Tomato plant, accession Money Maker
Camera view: tilt-top (135 deg); turntable rotation: 270 degrees
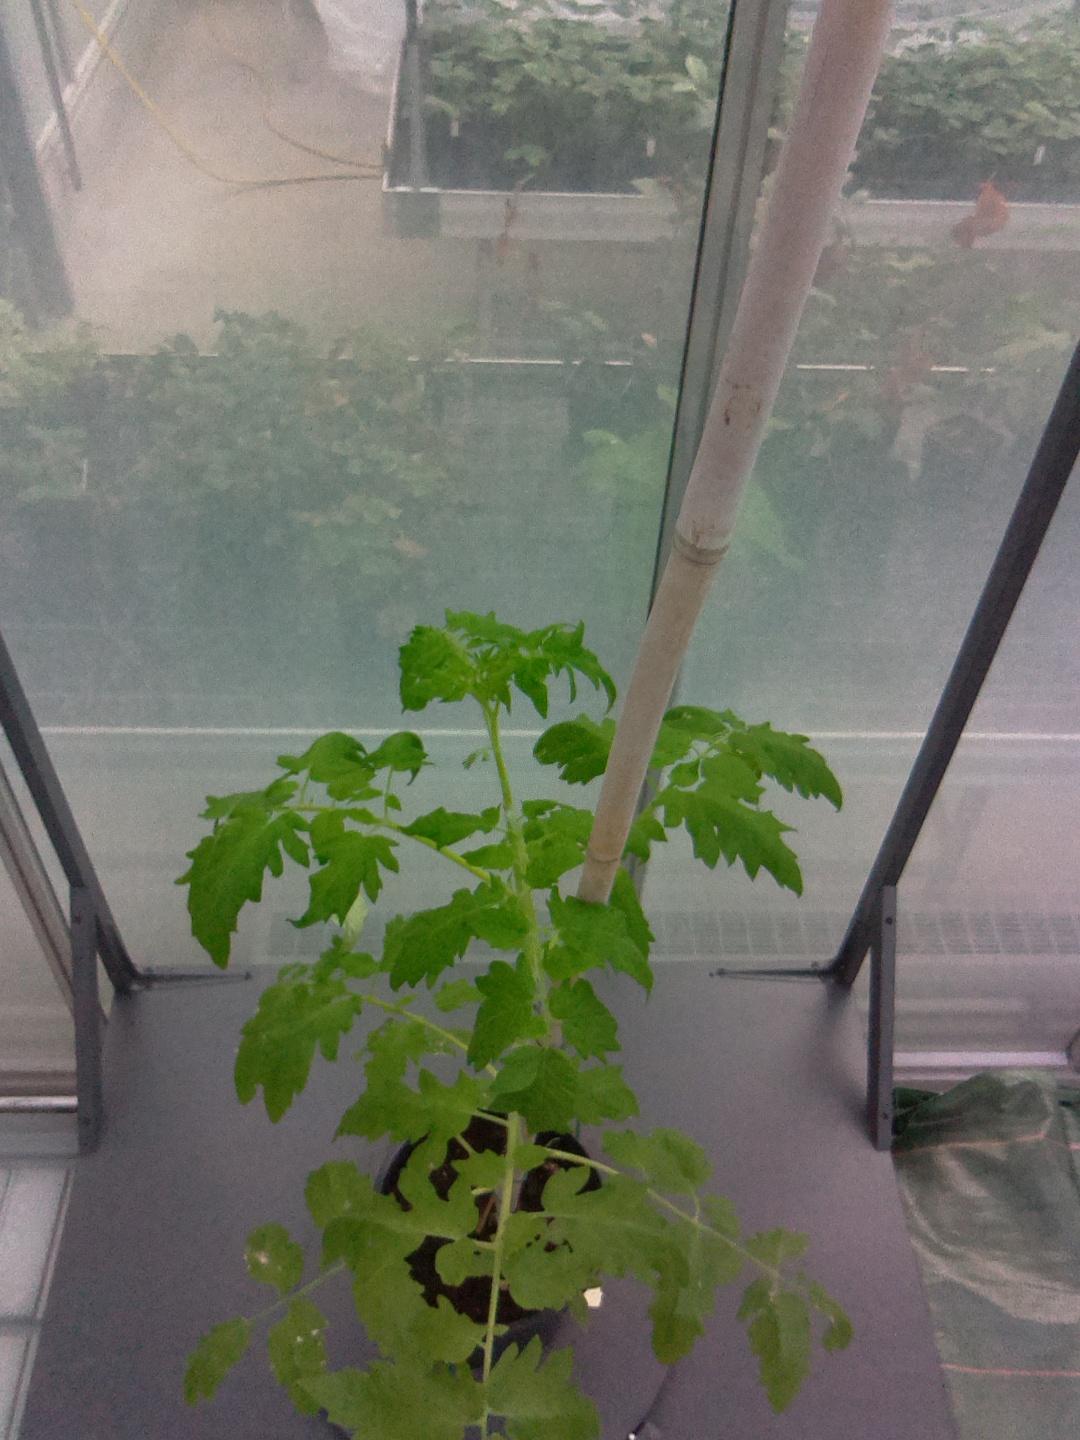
BBCH growth stage 52: 2 inflorescences visible